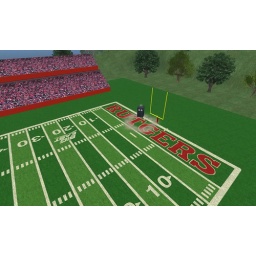
Best seat in the house